1920 Auckland Rugby League season

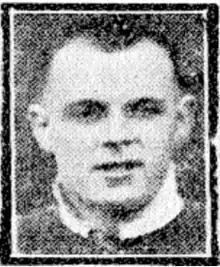
Wally Somers

Wally Somers scored for Newton in their win over Grafton. The Marist club took the field in their familiar green colour after having played their first senior season in 1919 season wearing blue jerseys.